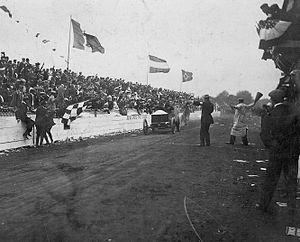
La coupe Vanderbilt est la plus ancienne compétition automobile aux États-Unis. Lancée en 1904, cette course disputée initialement sur un tracé de 30,24 miles, a disparu en 2007 en raison de la faillite du championnat de Champ Car.
Il existe plusieurs sortes de drapeau à damier, le plus connu est le drapeau à damier utilisé dans les courses automobiles ou motocyclistes pour indiquer la fin de l'épreuve.